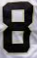
Number: 8